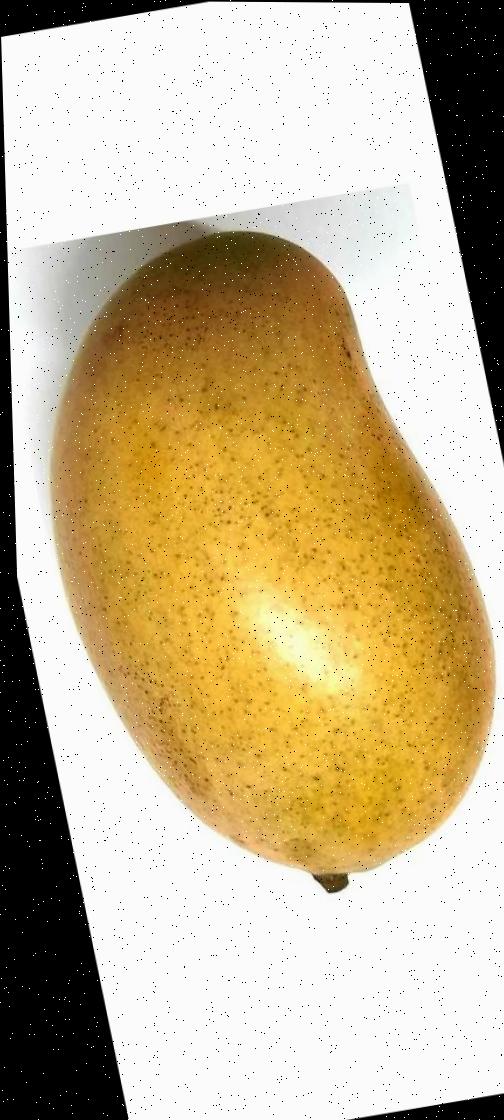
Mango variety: Shada